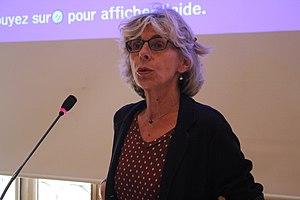
Paule du Bouchet, née le 19 avril 1951, est une éditrice et auteure française.